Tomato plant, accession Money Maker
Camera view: tilt-top (135 deg); turntable rotation: 240 degrees
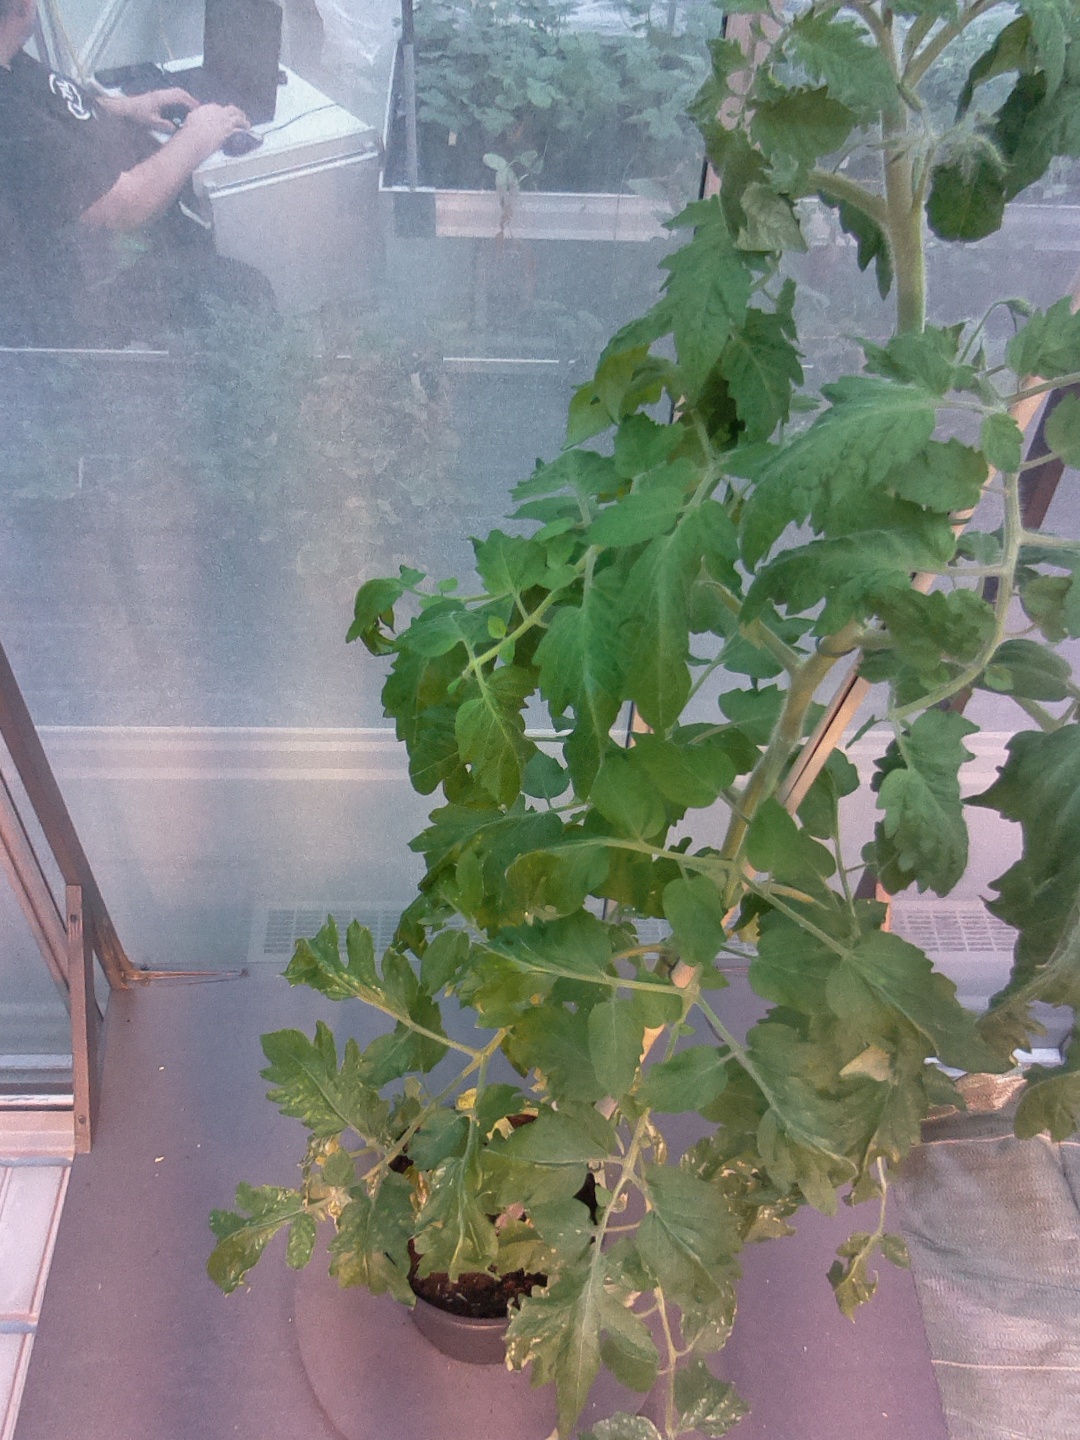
BBCH growth stage 65: Full flowering, 50%-60% of flowers open, first petals falling